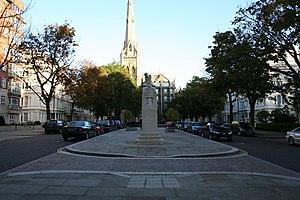
Lancaster Gate est un lieu-dit du quartier de Bayswater dans le centre de Londres.